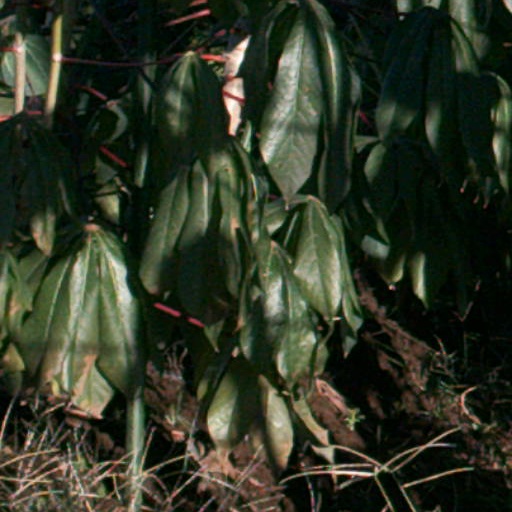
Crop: cassava